Erstfeld railway station

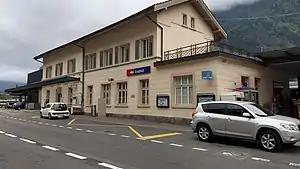
The station building in 2018

Erstfeld railway station is a railway station in the Swiss canton of Uri and municipality of Erstfeld. The station is situated on the original line of the Gotthard railway, at the foot of the ramp up to the Gotthard Tunnel. The original line, and the newer line through the Gotthard Base Tunnel meet at a junction some north of, and downhill from, Erstfield station. Most trains on the Gotthard route now use the base tunnel and therefore do not pass through the station.